Fureidis

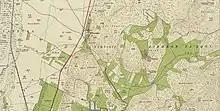
Fureidis (El Fureidis) 1938 1:20,000

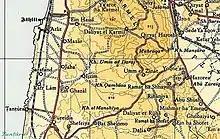
Fureidis 1945 1:250,000

Fureidis is one of the few Arab villages on Israel's coast left intact after the 1948 war. During the conflict, it received a great number of refugees from nearby villages, including Tantura, and was repeatedly considered for assault by Israeli forces. However, residents of local Jewish settlements, in particular Zichron Yaakov requested that Fureidis (and the neighbouring village of Jisr az-Zarqa) be allowed to remain, as they had traditionally had good relations with the Yishuv, and a large number of residents from Fureidis worked as hired labour on Jewish farms. This was alluded to by Arab novelist Emile Habibi in his famous novel "The Secret Life of Saeed the Pessoptimist".